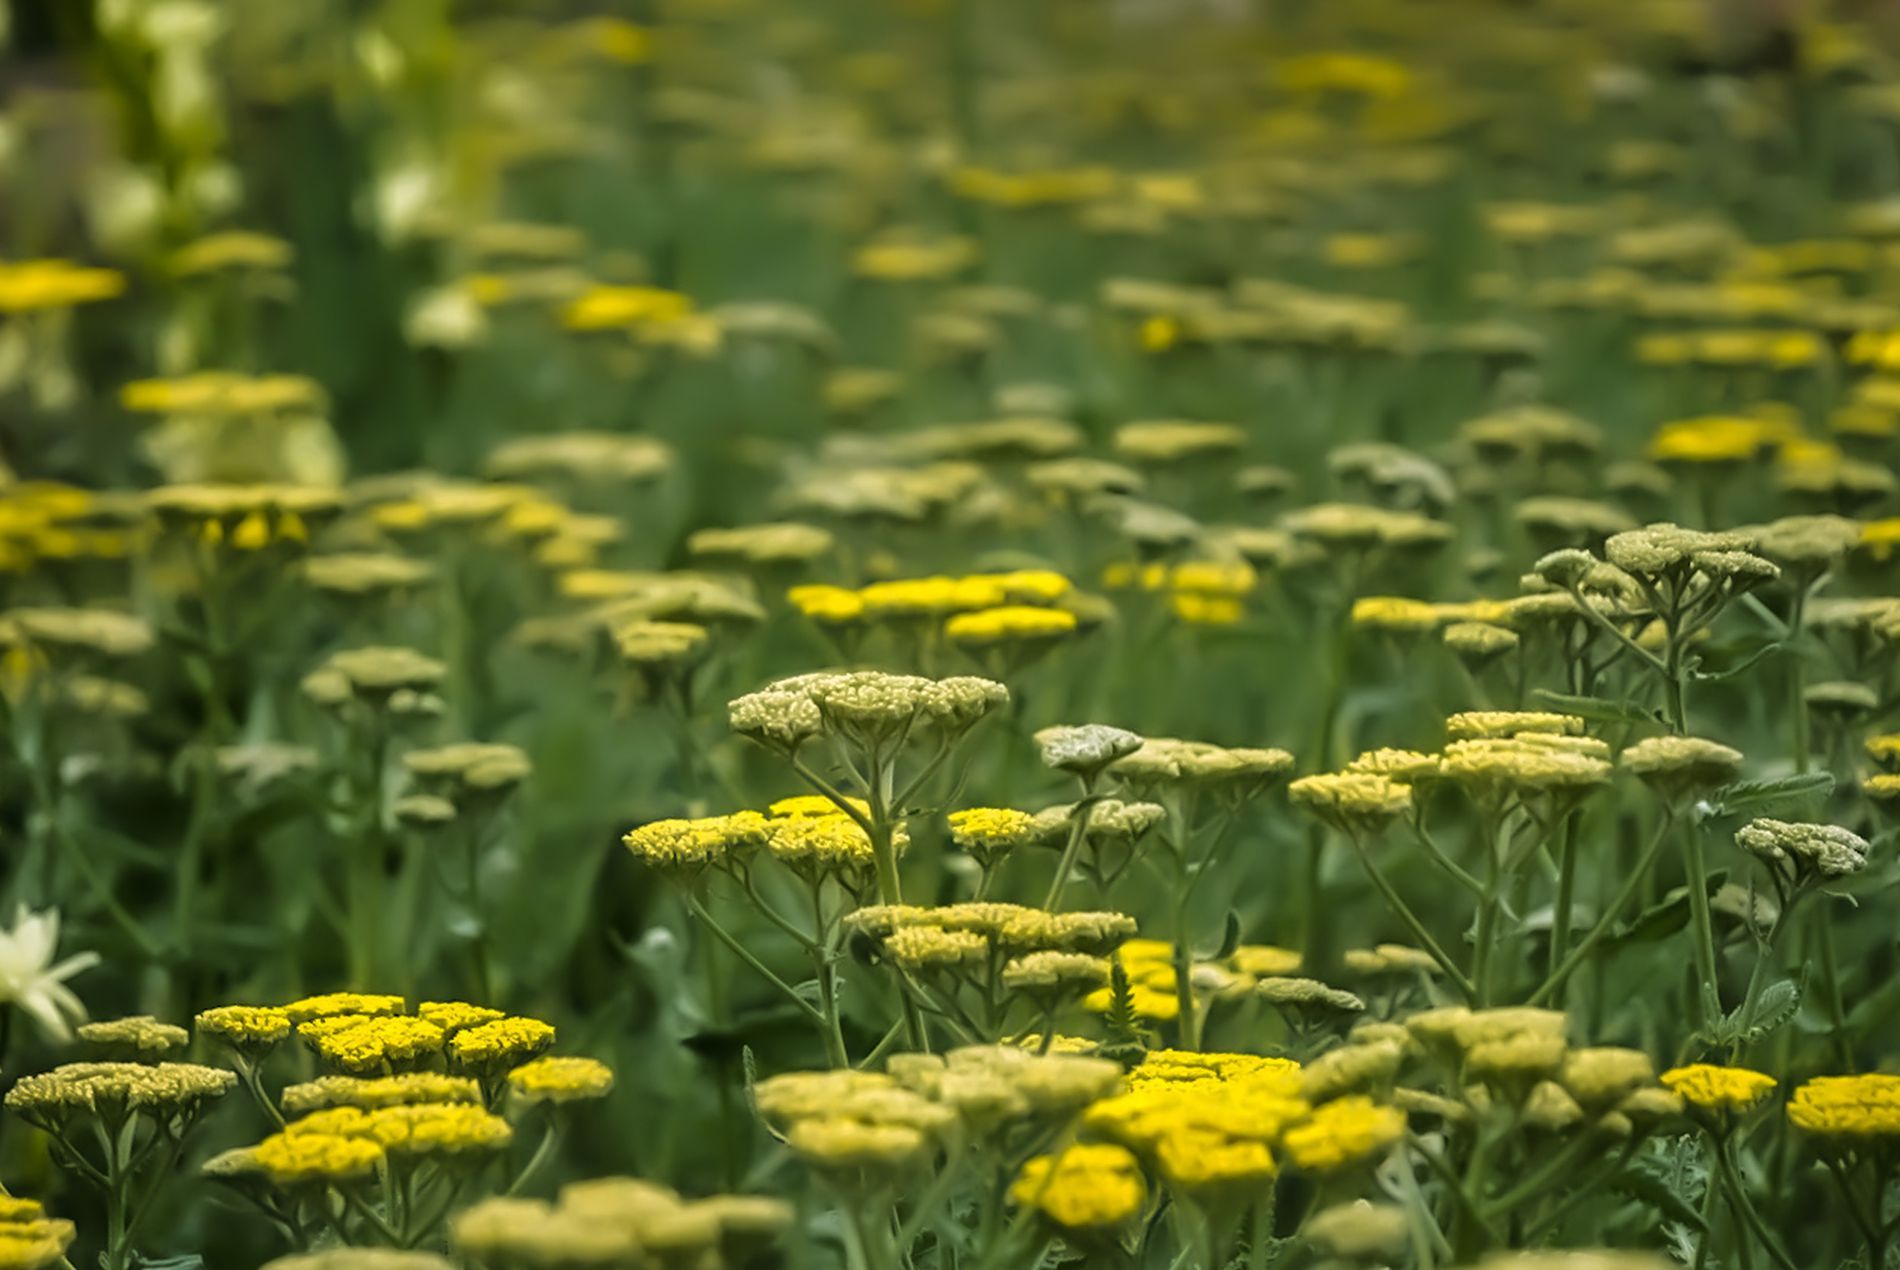
Field of yellow flowers
A field of yellow flowers extends into the large distance, with a soft and misty green background that creates a natural and soothing scene
Image taken at eye level a close-up vision, and highlighting of the yellow flowers and the presence of natural lighting that adds calm and comfort to the scene.
Labels: Field, Grassland, Nature, Outdoors, Apiaceae, Flower, Plant, Countryside, Meadow
Camera: SONY ILCE-7M3
Lens: E 18-300mm F3.5-6.3 B061
Aperture: F4.5
Exposure: 1/250 sec
ISO: 100
Focal length: 59.0 mm